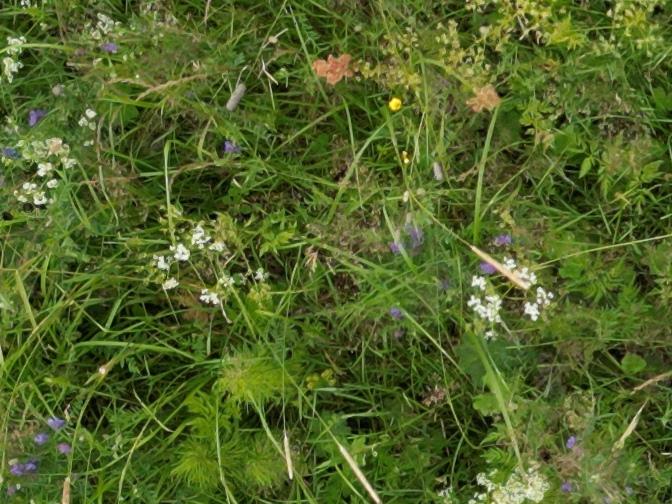
Flowers visible: yarrow flowers, yarrow flowers, yarrow flowers, yarrow flowers, yarrow flowers, yarrow flowers, yarrow flowers, yarrow flowers